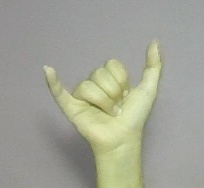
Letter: ya